Vehicle registration plates of Norway

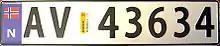
A licence plate from Hafslund

Norwegian plates manufactured after 1 November 2006 have a nationality stripe on the left end of the plates. This stripe is blue with Norway's national flag and international vehicle registration code "N", in a similar format to that used by many central European countries before they became EU members. The resemblance to EU registration plates infuriated some adherents of the anti-EU movement, leading the Public Roads Administration to issue white or black adhesive labels with which they could cover the blue stripe.